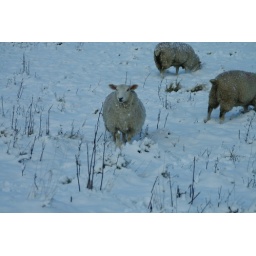
Being watched by sheep searching for grass in the snow.